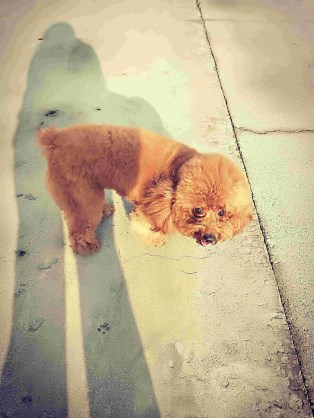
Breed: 7449-n000128-teddy